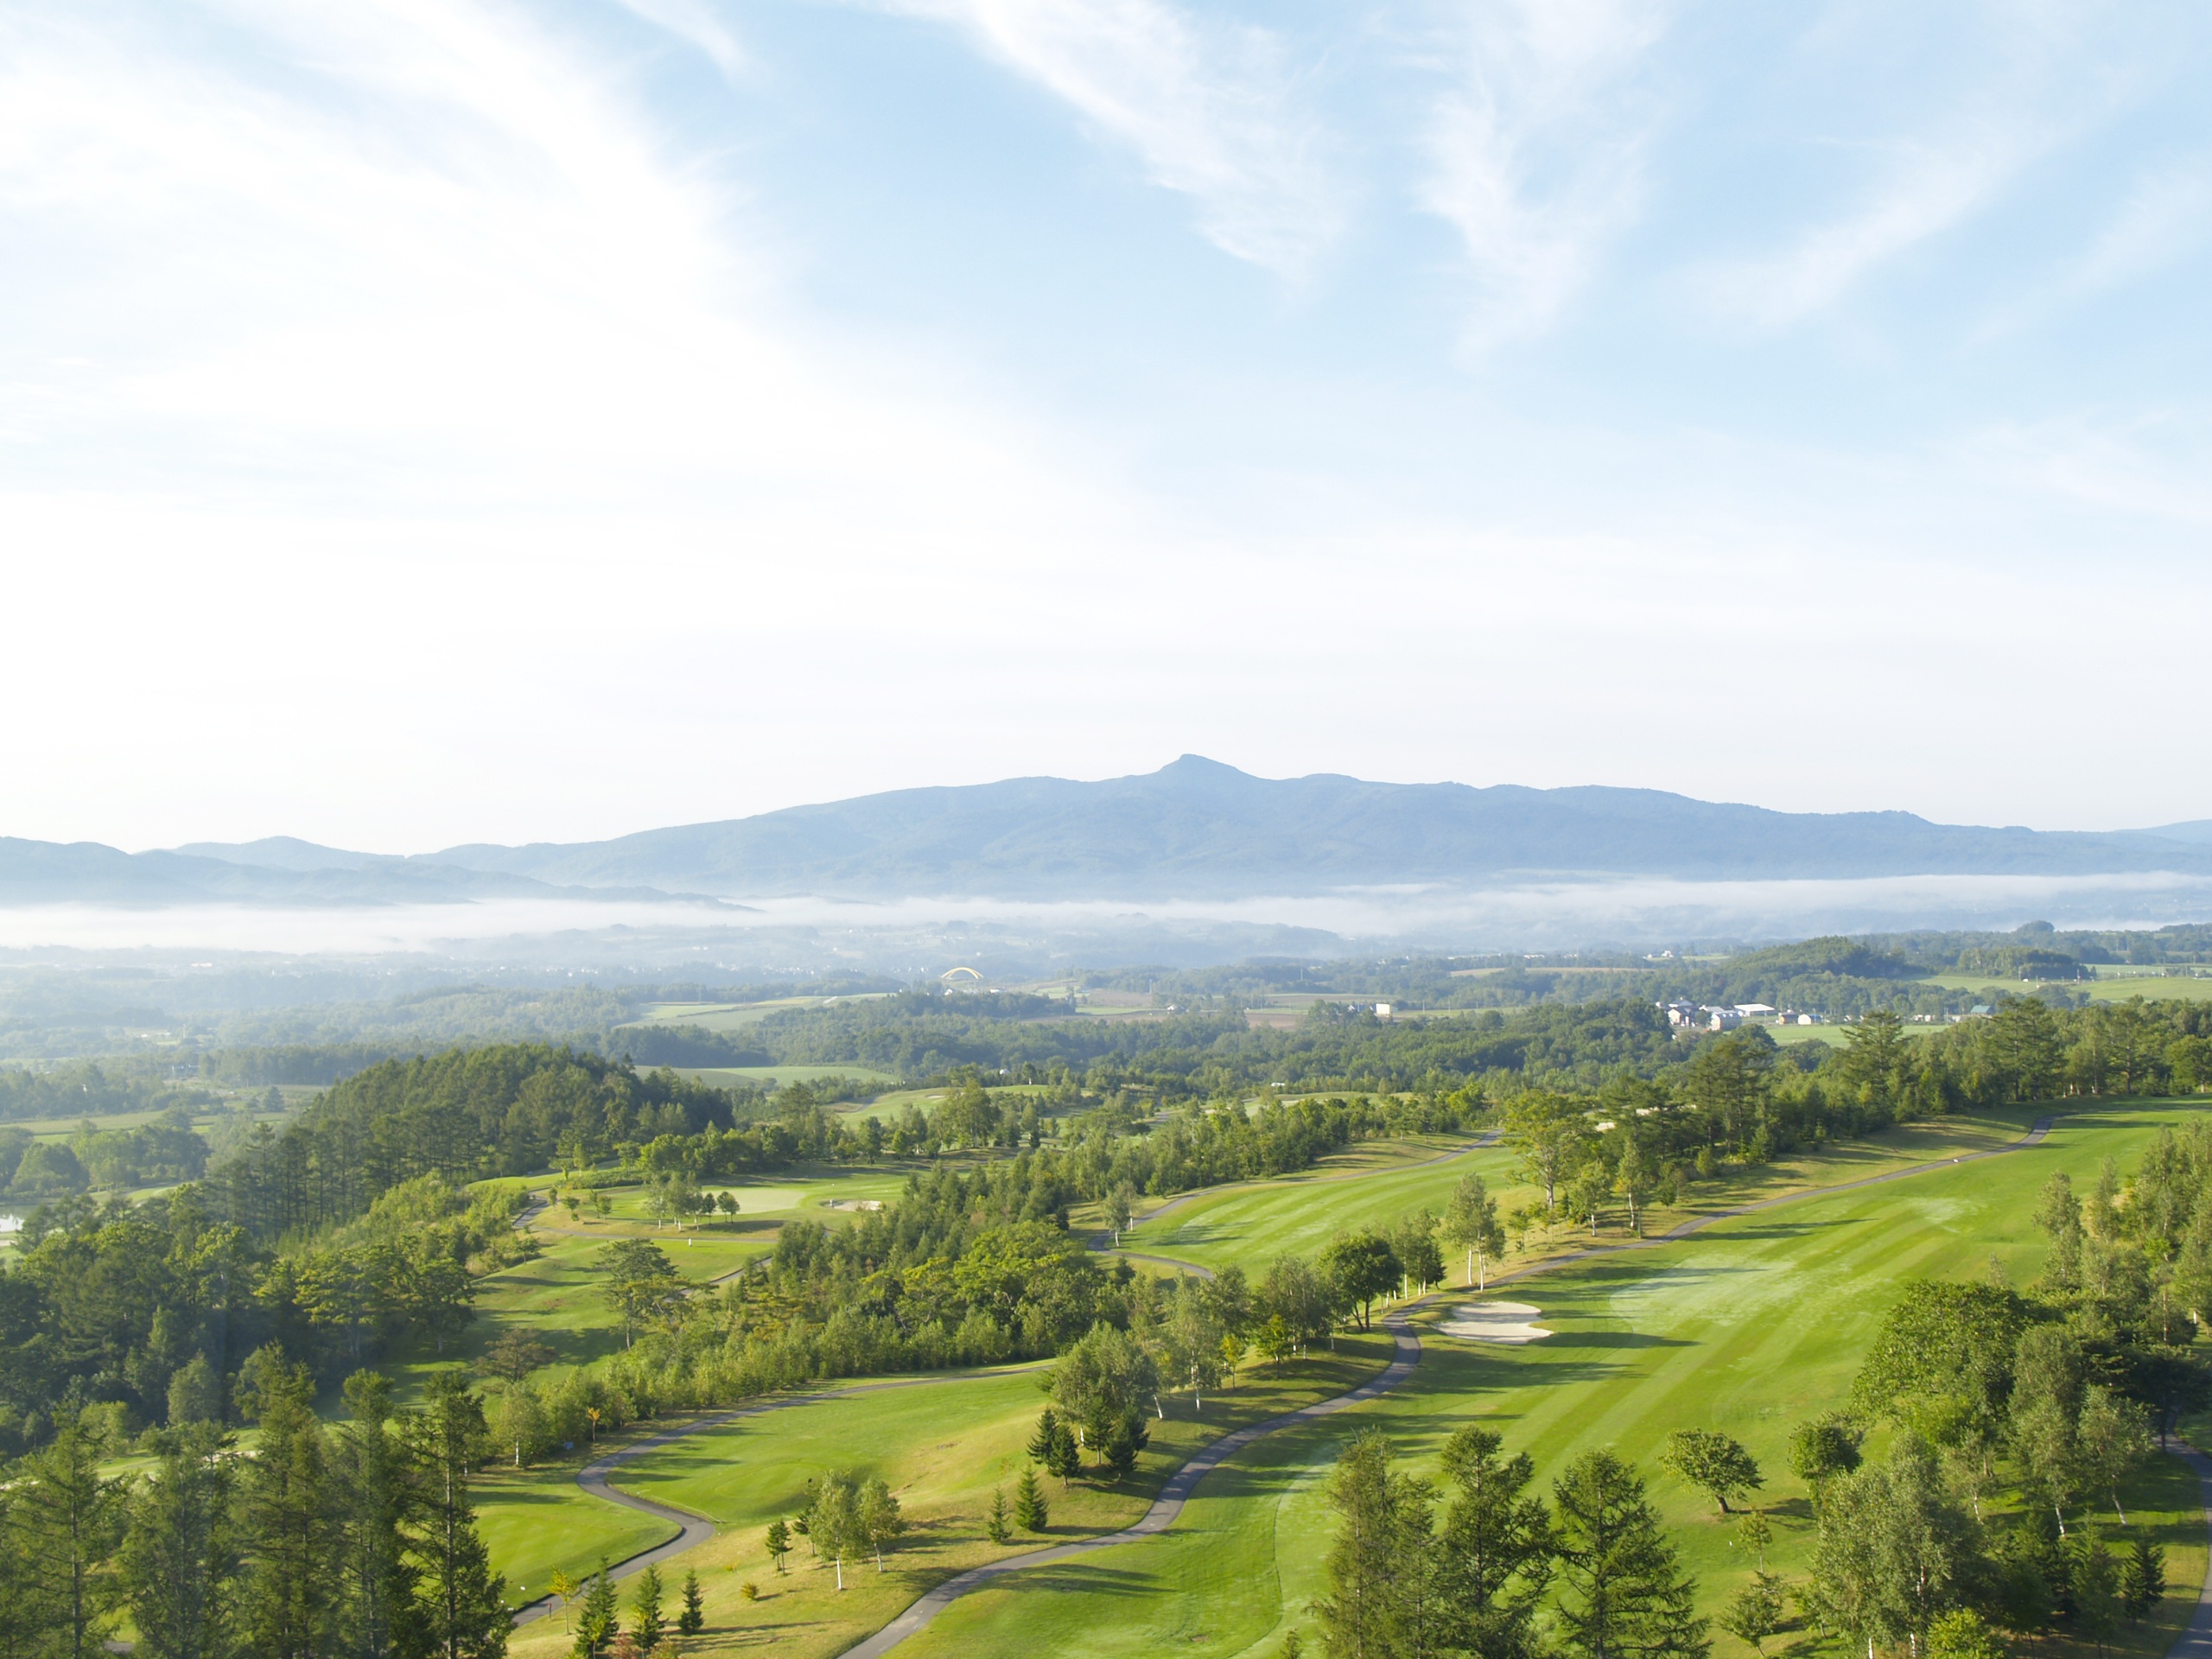
landscape, tree, horizon, mountain, cloud, sky, field, meadow, hill, valley, mountain range, green, natural, agriculture, japan, plain, earth, grassland, plateau, hokkaido, rural area, aerial photography, geographical feature, mountainous landforms, niseko